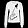
Label: Pullover